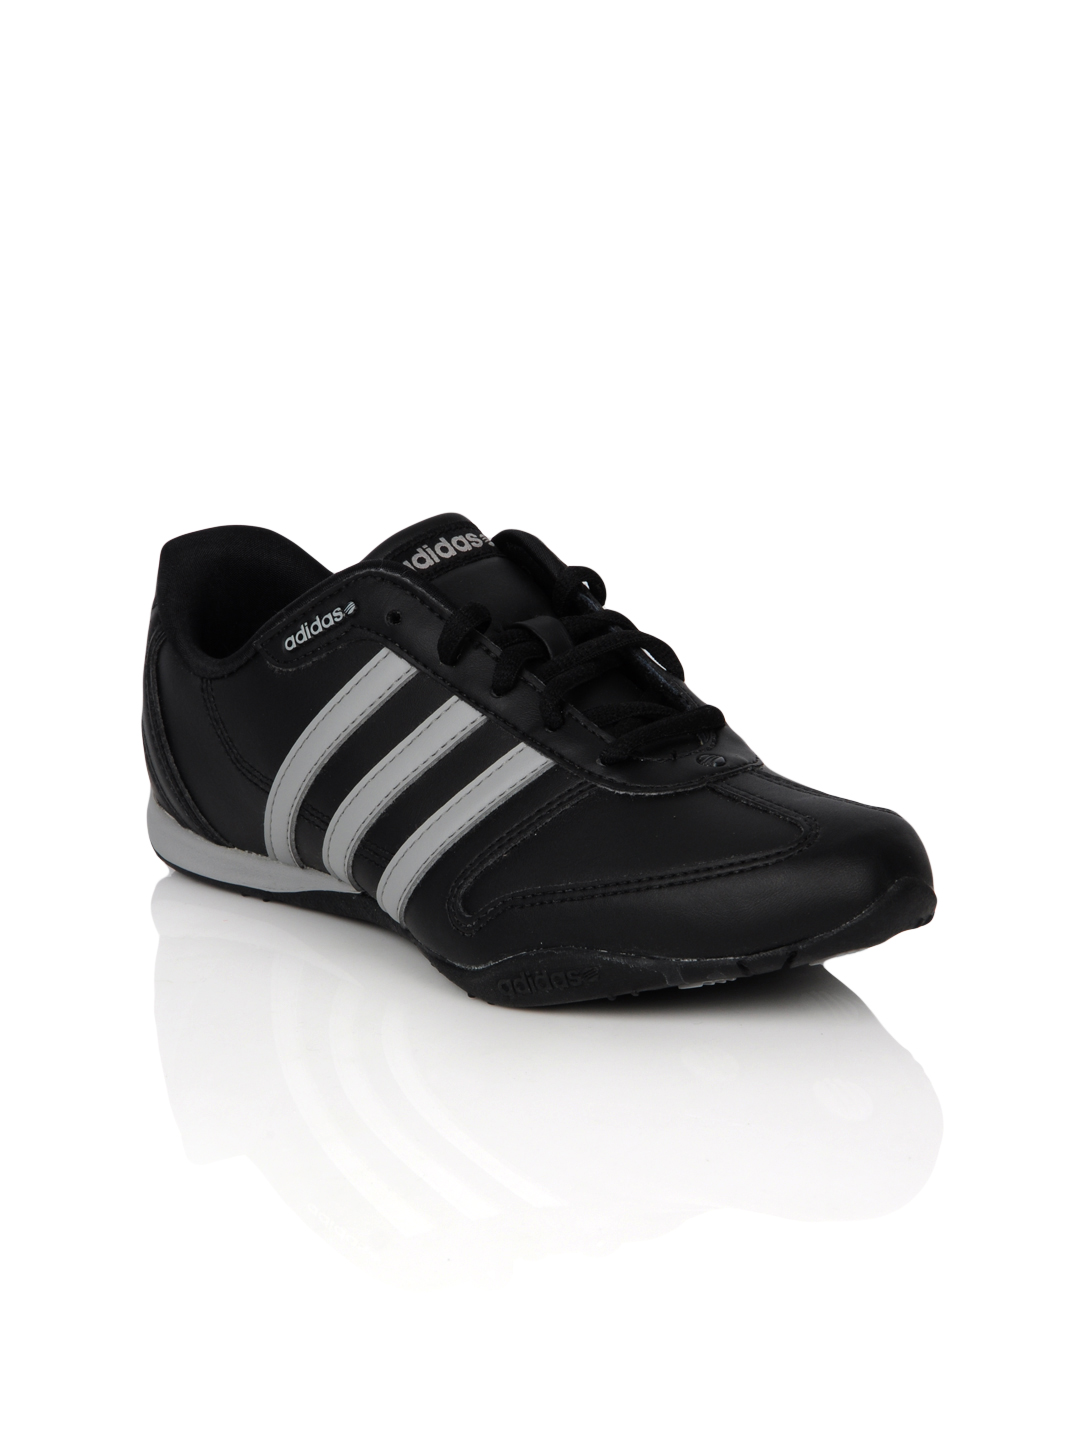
ADIDAS Neo Women Renewal Black Shoes
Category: Footwear / Shoes / Casual Shoes
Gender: Women
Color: Black
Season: Summer 2012
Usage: Casual